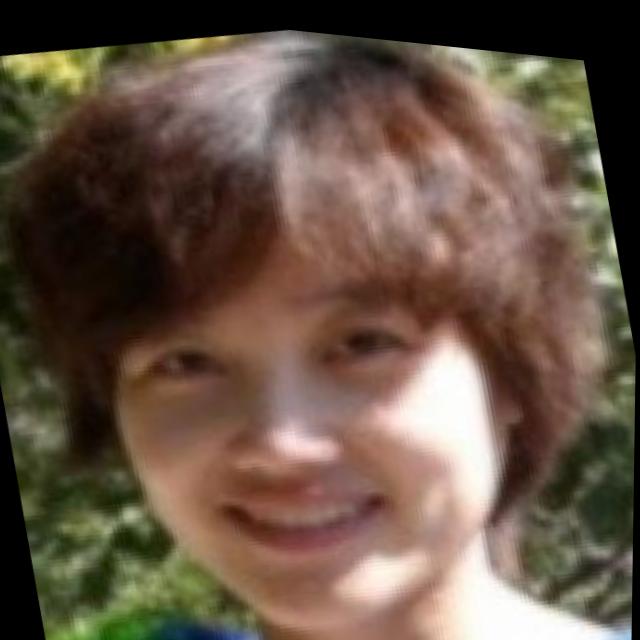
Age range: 21-44